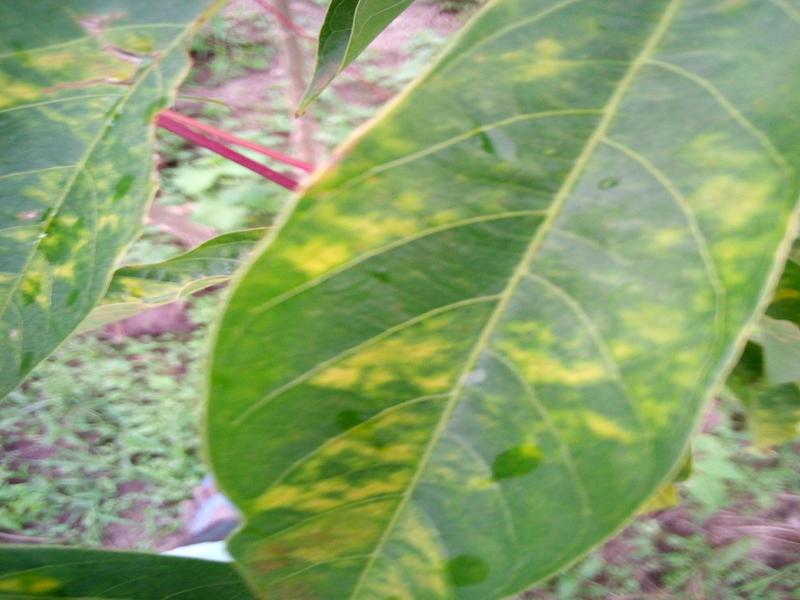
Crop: cassava
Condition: mosaic_disease